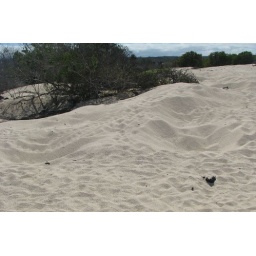
They may not look like much, but those depressions in the sand are sea turtle nests.Santa Cruz Island, Galapagos